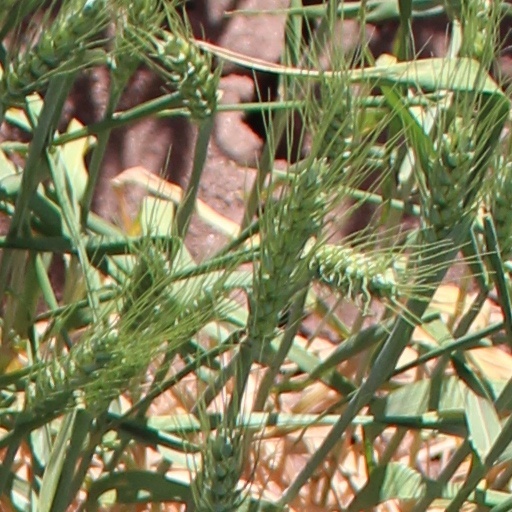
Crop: wheat